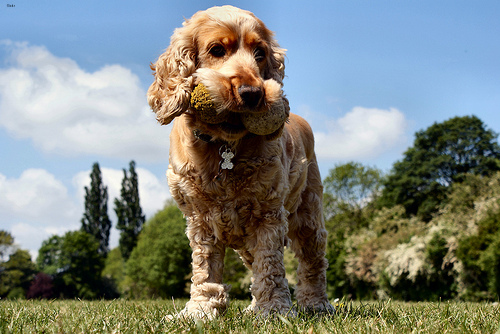
Animal: dog
Breed: english cocker spaniel